Disentis/Mustér railway station

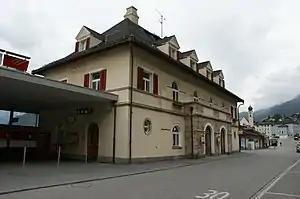
The station building in 2009

Disentis/Mustér railway station is the eastern terminus of the Matterhorn Gotthard Bahn line from Brig via Andermatt, and the western terminus of the Rhaetian Railway line from Landquart via Chur and Reichenau-Tamins. The station is located on the south bank of the river in the village and municipality of Disentis/Mustér, in the Swiss canton of Graubünden.